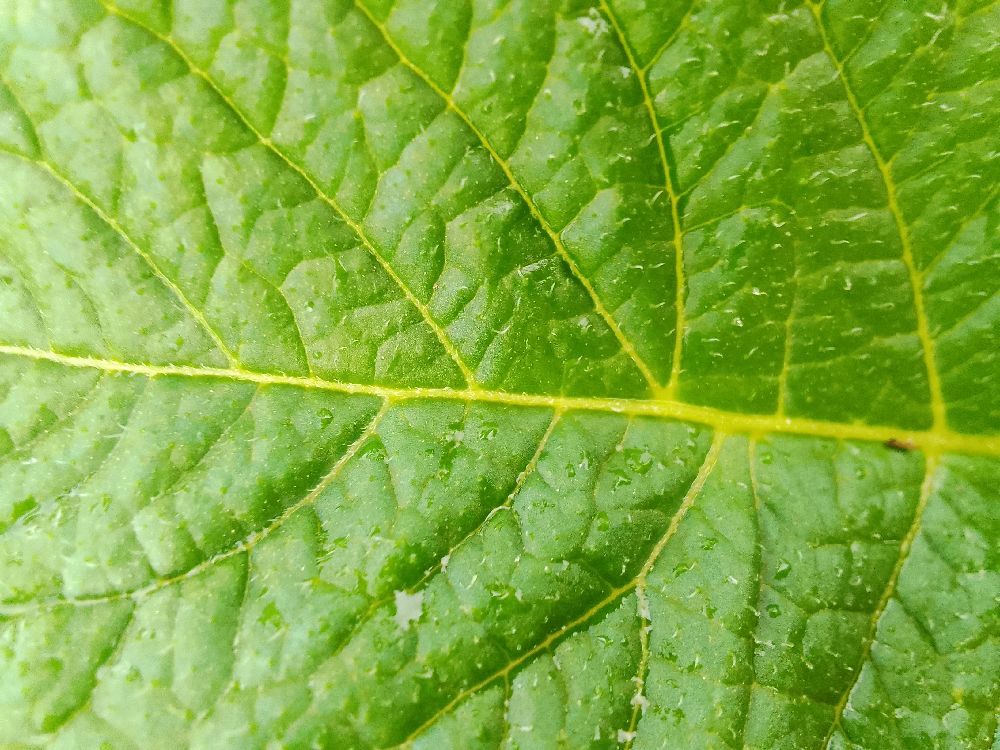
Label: Healthy